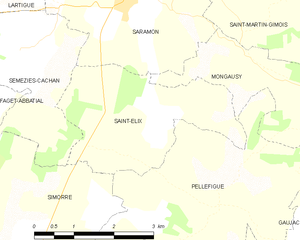
Saint-Élix-d'Astarac est une commune française située dans le département du Gers en région Occitanie.